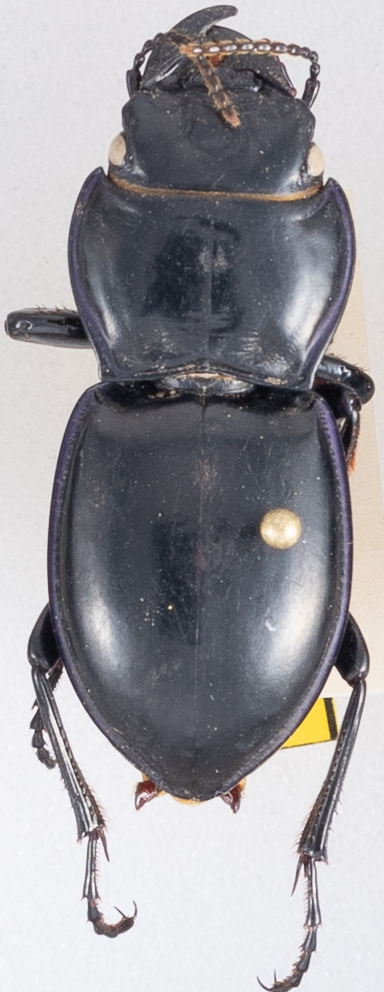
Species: Pasimachus californicus
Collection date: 2019-08-12
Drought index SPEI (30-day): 0.36
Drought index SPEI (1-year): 2.09
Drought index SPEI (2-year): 0.82